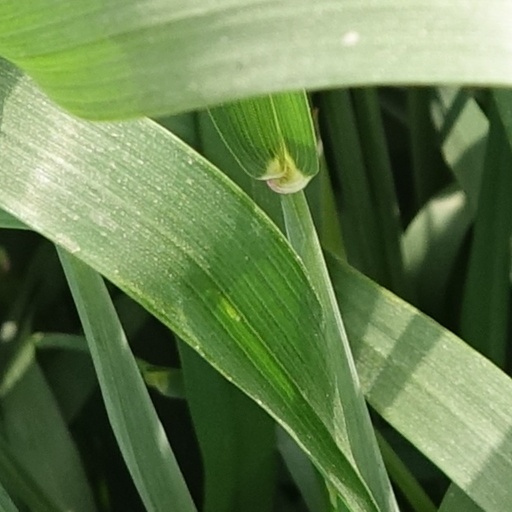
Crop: wheat